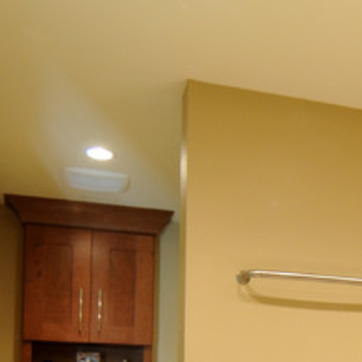
Material: mirror